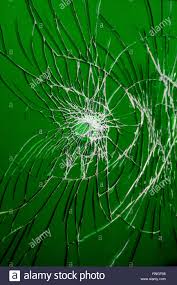
Label: glass